Harry Davenport (actor)

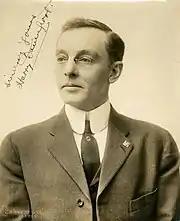
Davenport in 1911

Harry Davenport was one of the best-known and busiest "old men" in Hollywood films during the 1930s and 1940s. He started his film career at the age of 47, debuting in the 1913 silent short film "Kenton's Heir". The next year, he starred in "Fogg's Millions" co-starring Rose Tapley. The film became the first in a series of silent comedy shorts. In addition, he also directed some silent features and many shorts between 1915 and 1917, including many of the films in the "Mr. and Mrs. Jarr" series.